Kleive Church

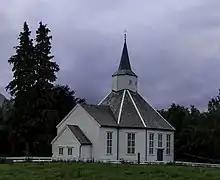
View of the church

Kleive Church is a parish church of the Church of Norway in Molde Municipality in Møre og Romsdal county, Norway. It is located in the village of Kleive, at the eastern end of the Fannefjorden. It is the church for the Kleive parish which is part of the Molde domprosti (arch-deanery) in the Diocese of Møre. The white, wooden church was built in an octagonal design in the Empire style in 1858 by an unknown architect. The church seats about 270 people.